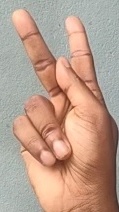
ASL sign: K